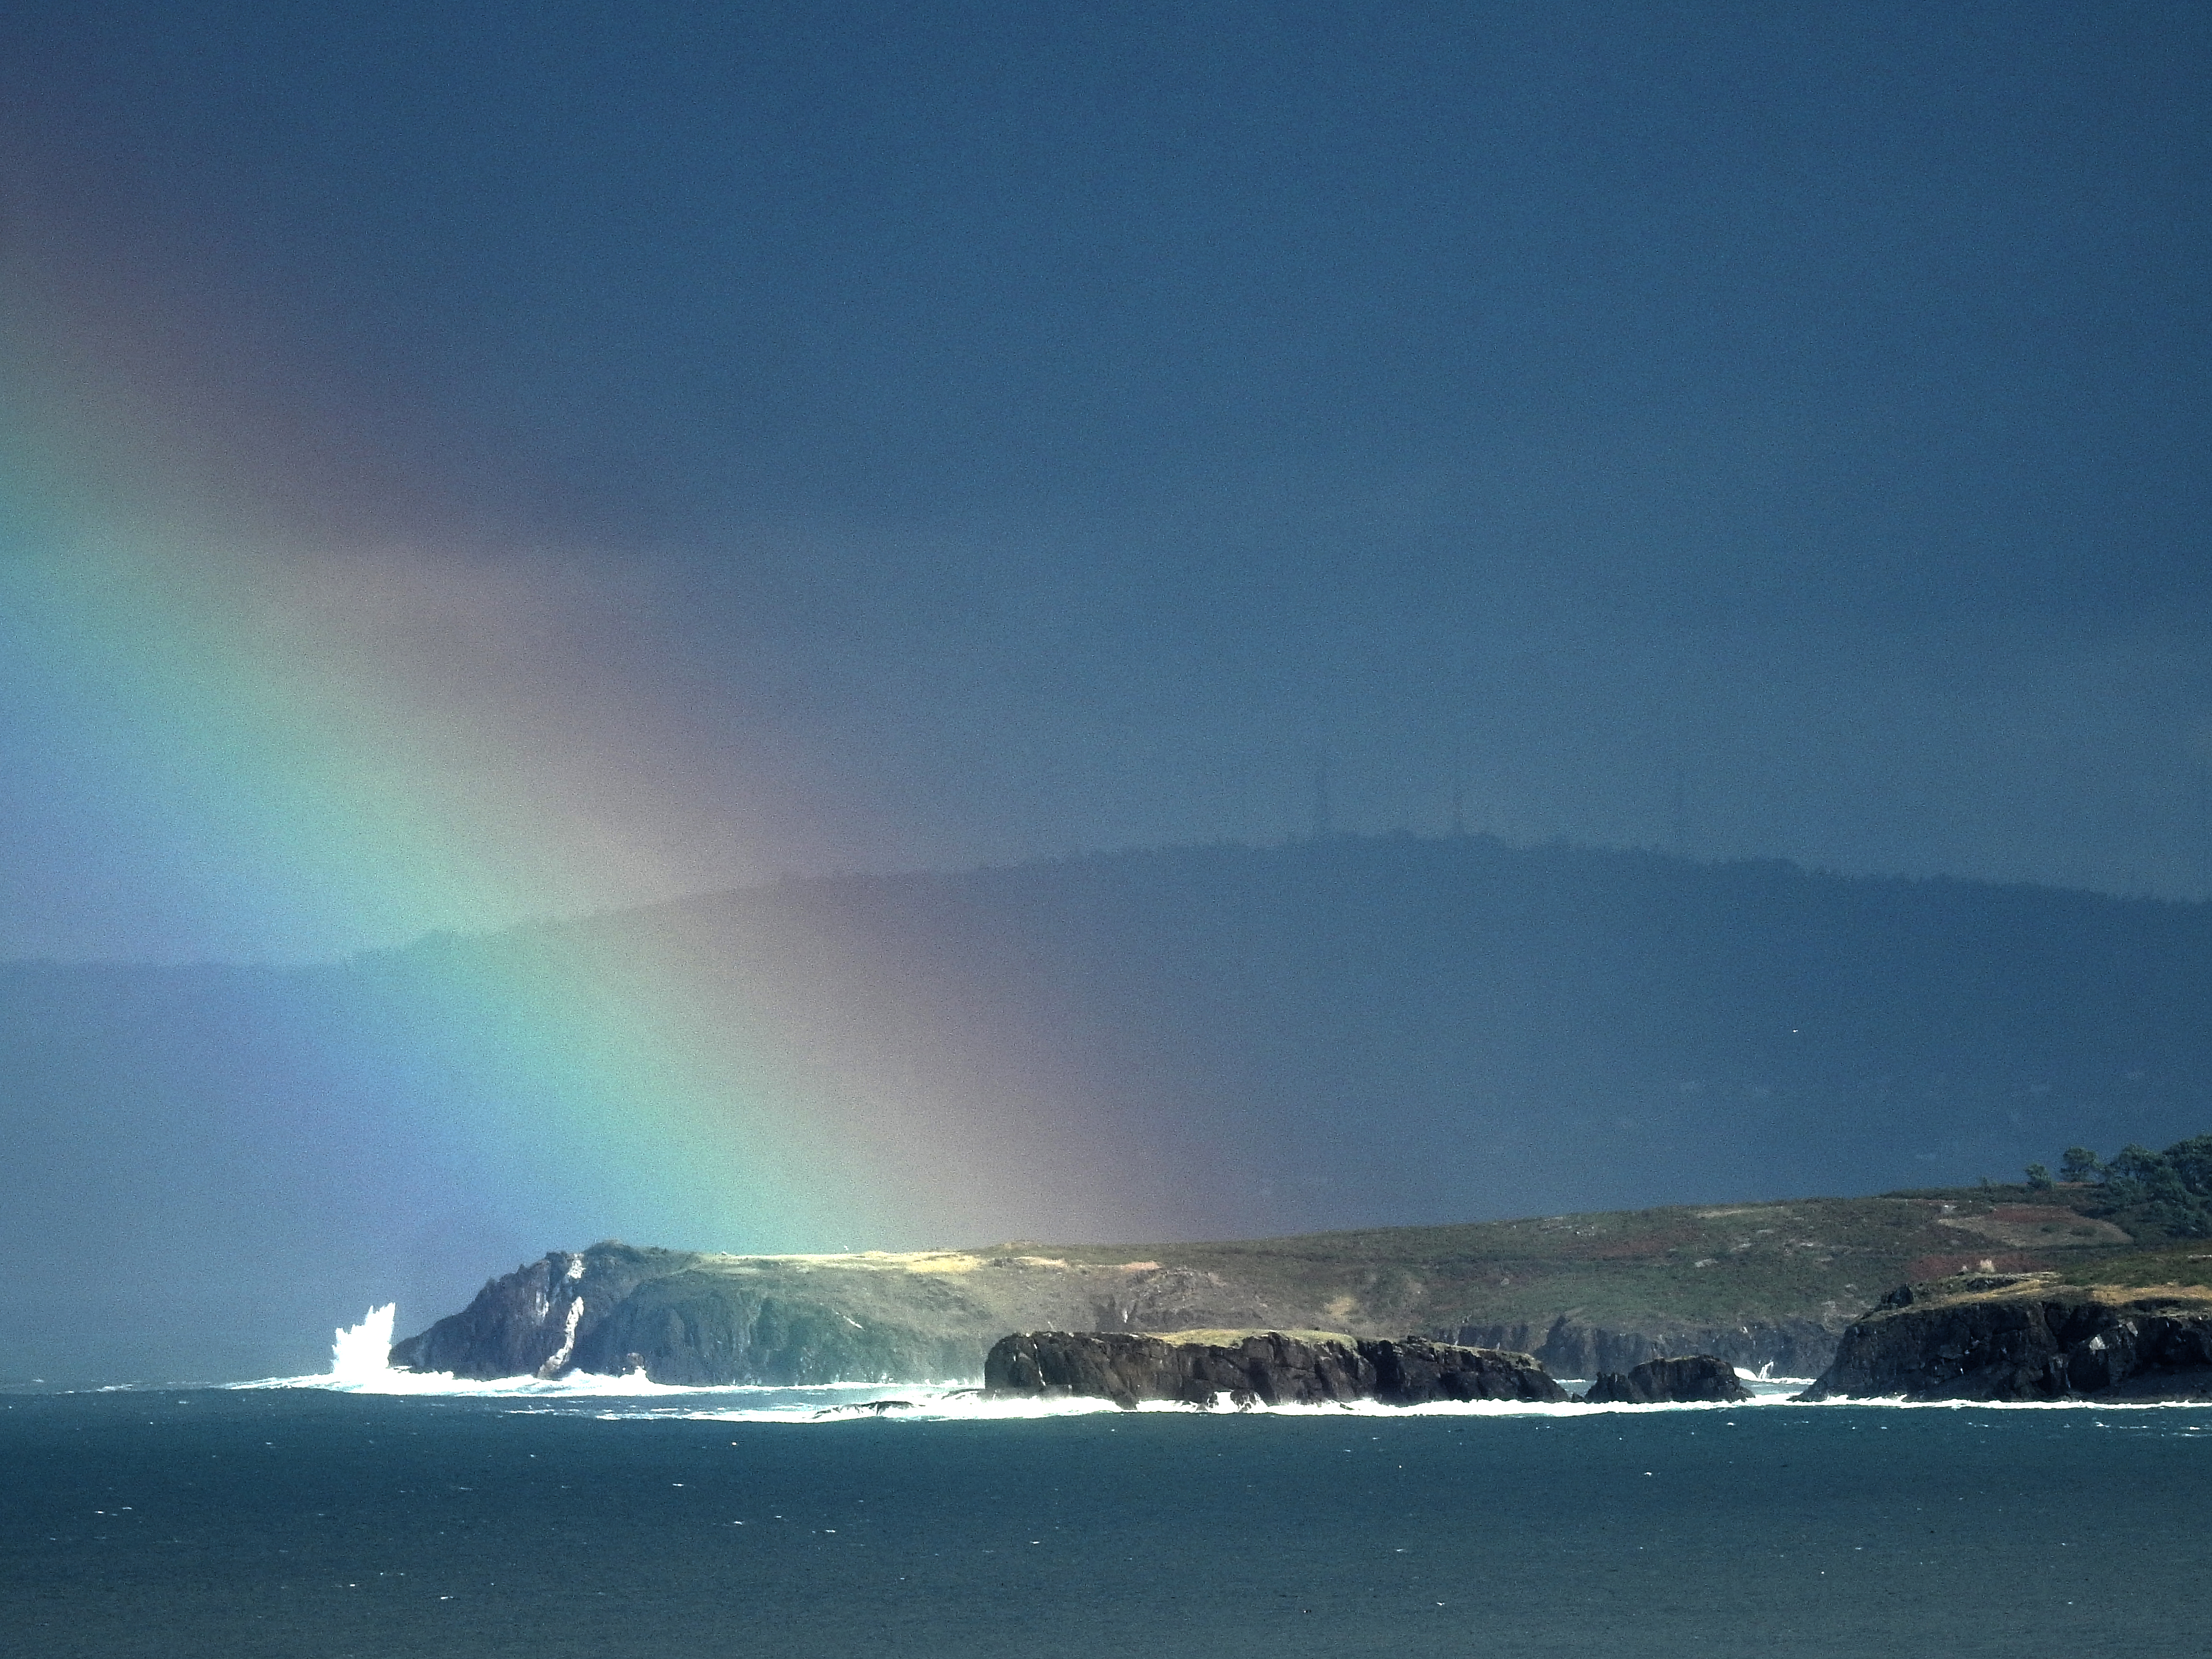
sea, sky, rainbow, ocean, water resources, water, meteorological phenomenon, cloud, sound, atmosphere, coast, horizon, coastal and oceanic landforms, geological phenomenon, headland, ice, wave